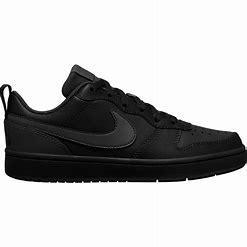
Brand: Nike
Model: Court Borough 2